Beau Archibald

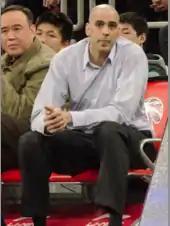
CBA Playoffs

Beau Archibald (born December 19, 1976) is an American basketball coach, currently coaching internationally with El Jaish in Doha, Qatar. He previously coached the Zhejiang Guangsha Lions of the Chinese Basketball Association and the Shanxi Zhongyu Brave Dragons and Foshan Dralions. Before coaching Internationally Archibald coached under Hall of Fame coach Jim Calhoun at his alma mater, the University of Connecticut where he was a part of the Huskies' Final Four run in 2009.